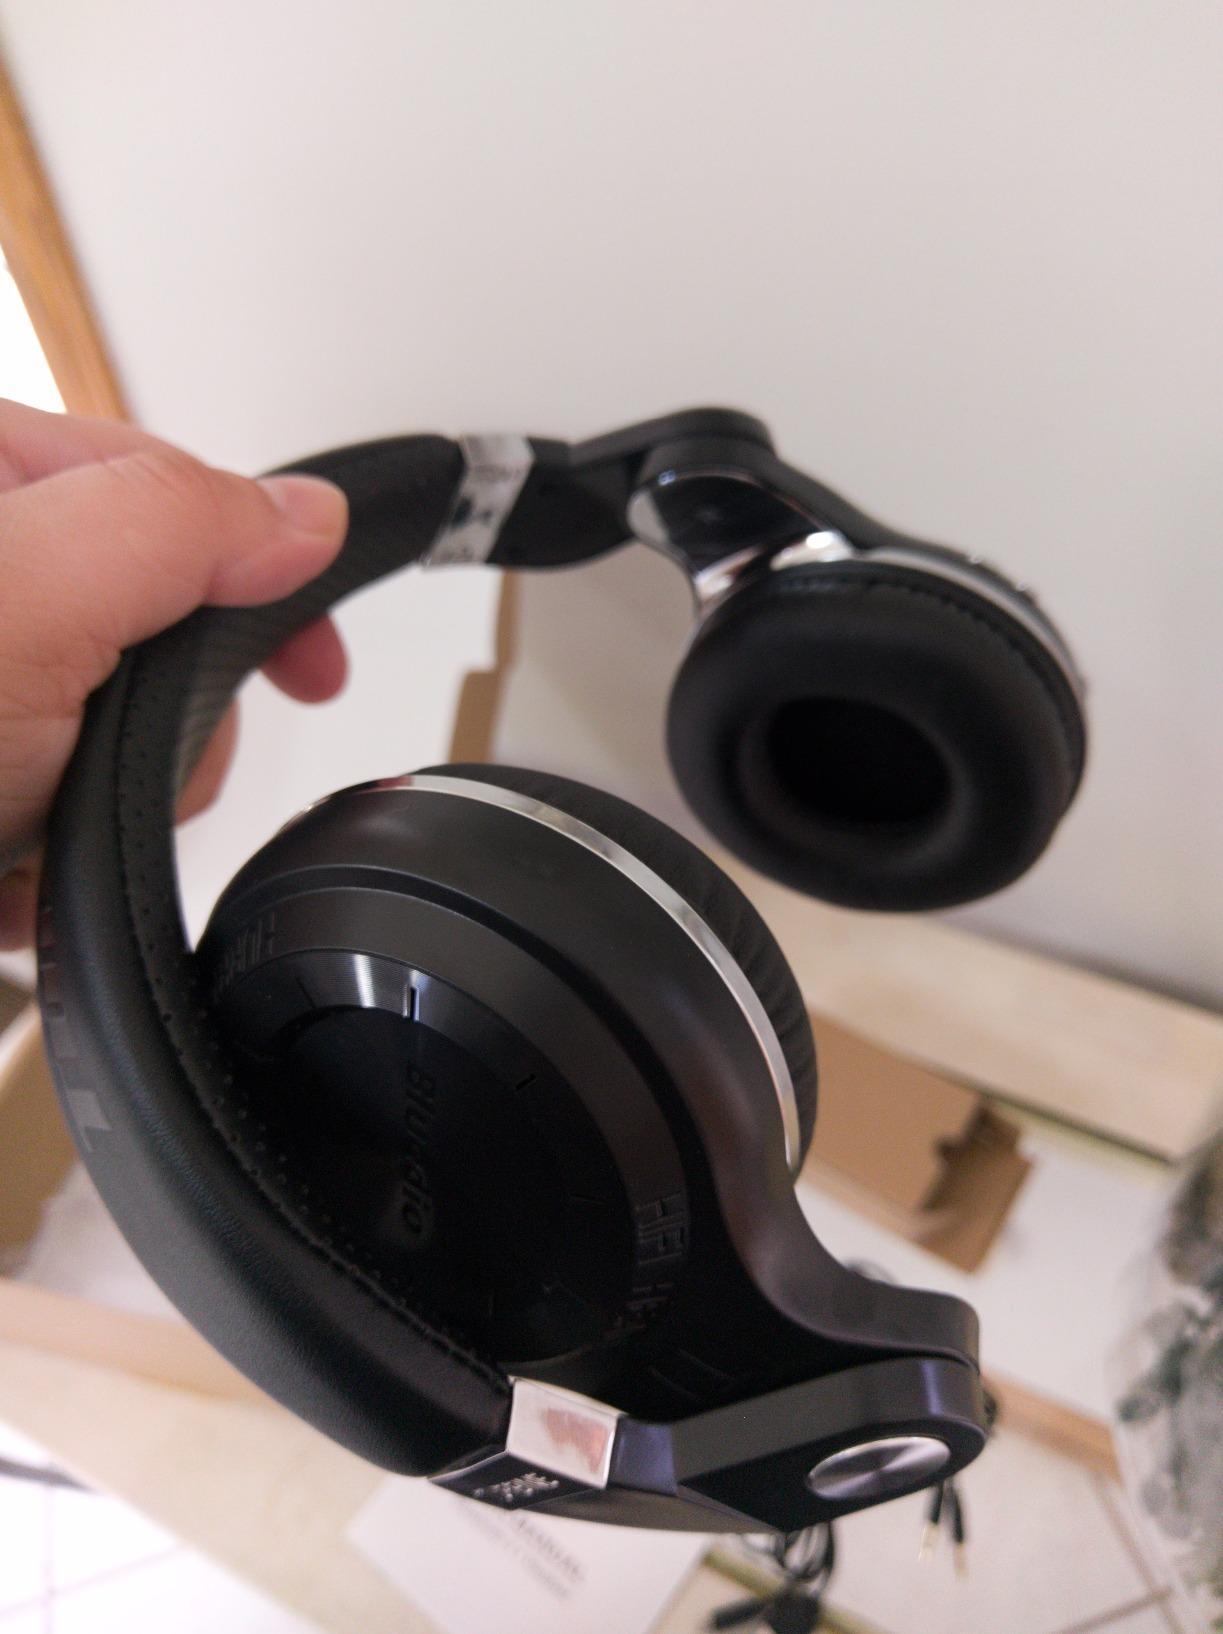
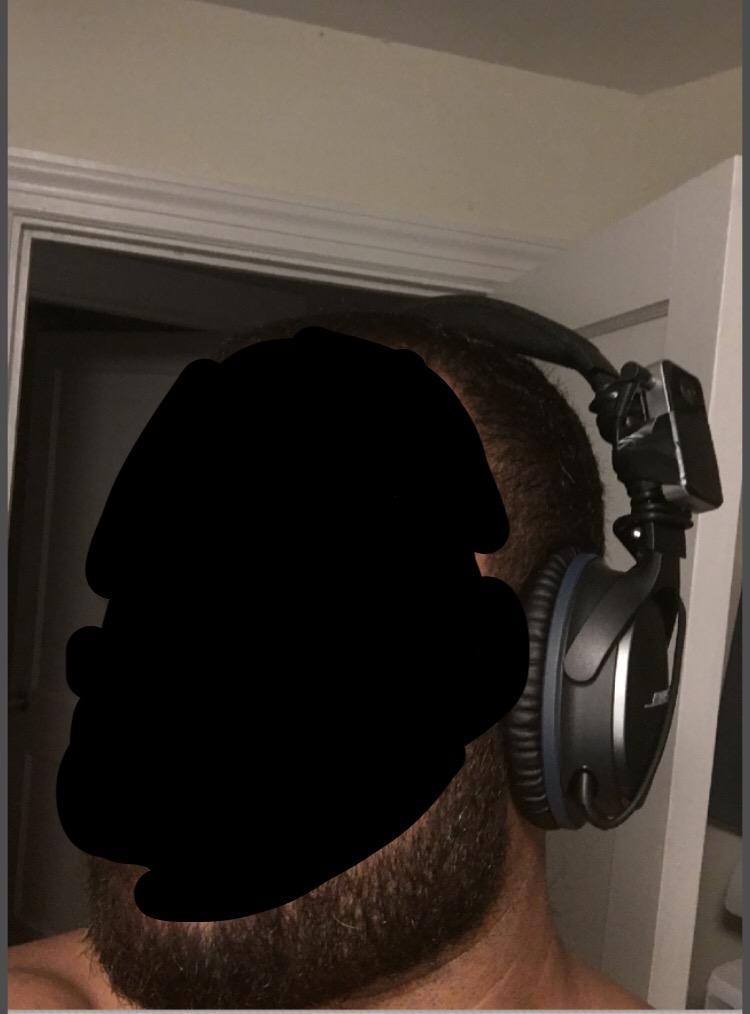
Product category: headphones
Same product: no